Sky position (RA, Dec in degrees): 220.382, 11.929
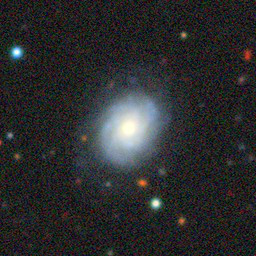
Galaxy morphology: Unbarred Tight Spiral Galaxies